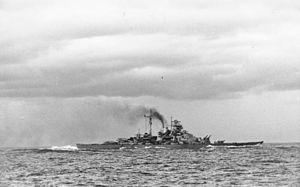
Le Bismarck était le premier cuirassé de la classe Bismarck construit pour la Kriegsmarine sous l'Allemagne nazie. Nommé d'après le chancelier allemand Otto von Bismarck qui fut l'un des architectes de l'unification allemande au XIXᵉ siècle, il fut, avec son navire-jumeau le Tirpitz, le plus grand navire de guerre utilisé par l'Allemagne.
L'opération Rheinübung désigne la sortie en Atlantique opérée par le cuirassé Bismarck et le croiseur lourd Prinz Eugen, du 18 au 27 mai 1941. Elle a pour but de perturber les convois alliés ravitaillant le Royaume-Uni. Les Alliés se lancent à leur poursuite : après avoir coulé le HMS Hood et endommagé le HMS Prince of Wales, le Bismarck est finalement coulé et le Prinz Eugen parvient à rejoindre le port de Brest.